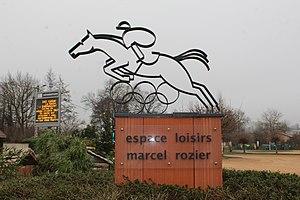
Espace loisirs Marcel Rozier à Saint-Étienne-sur-Chalaronne.